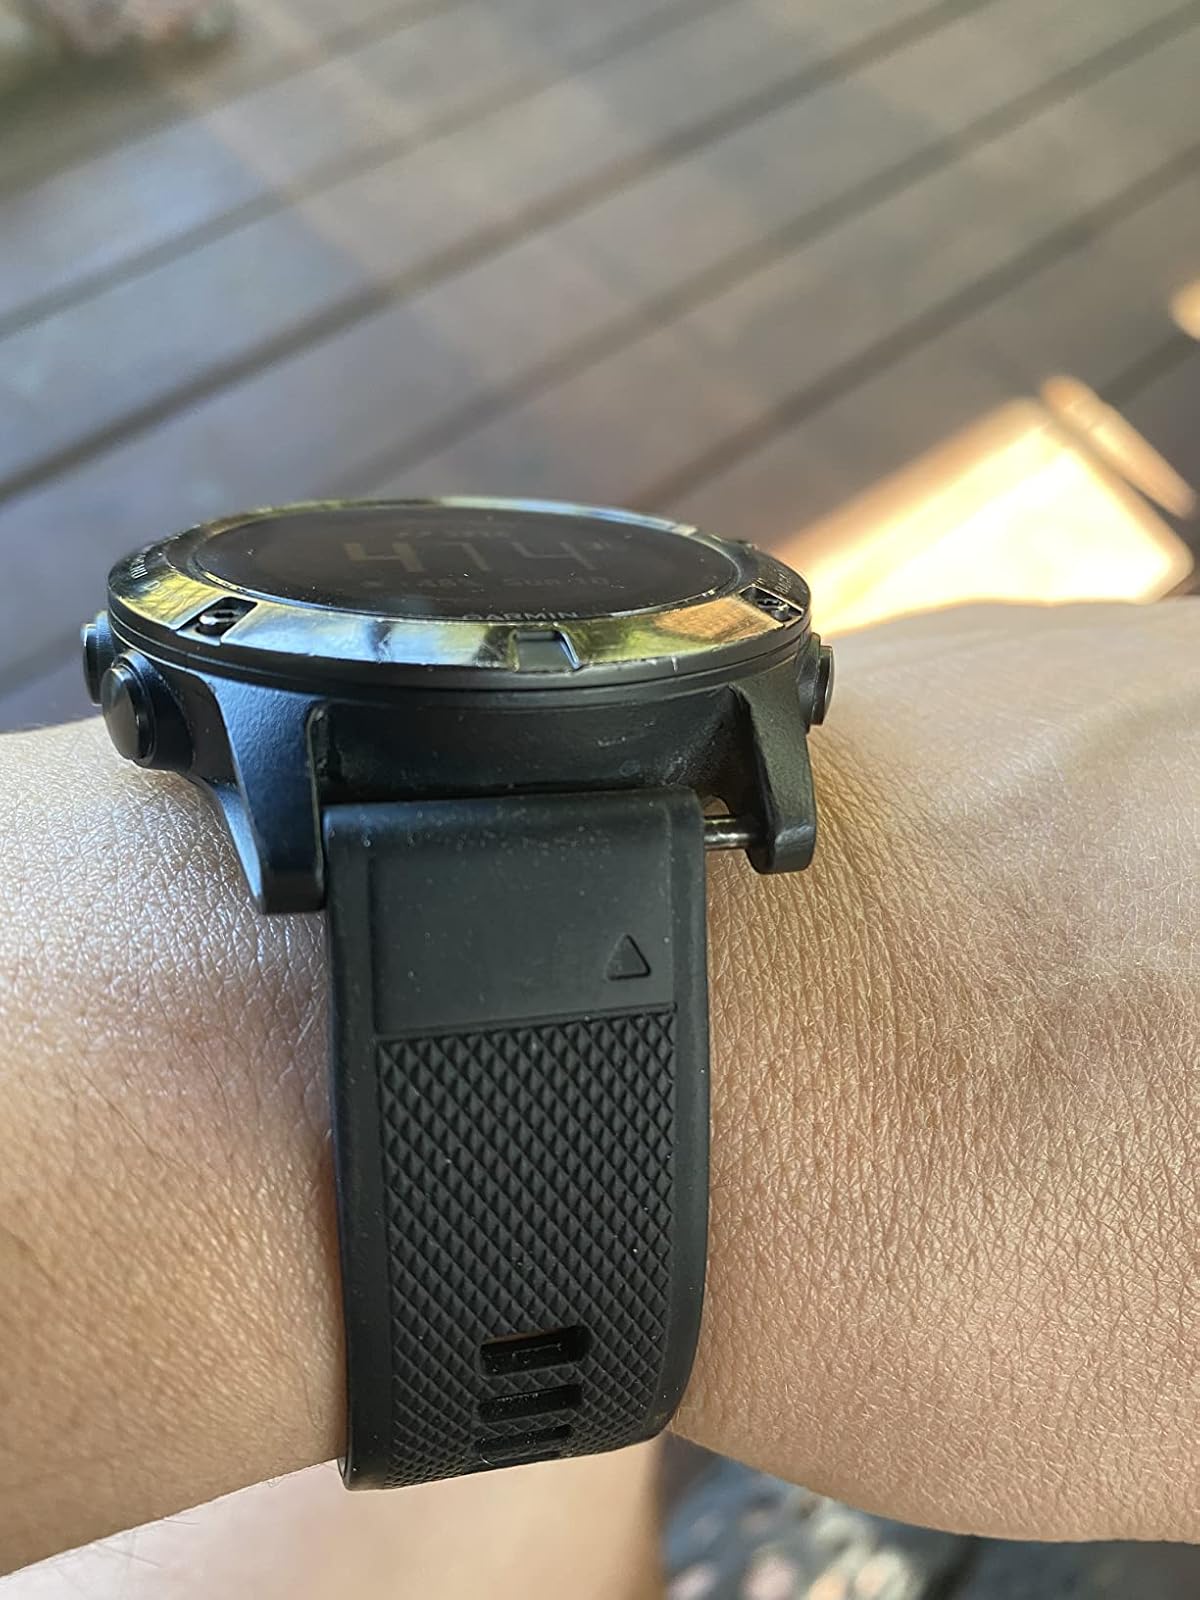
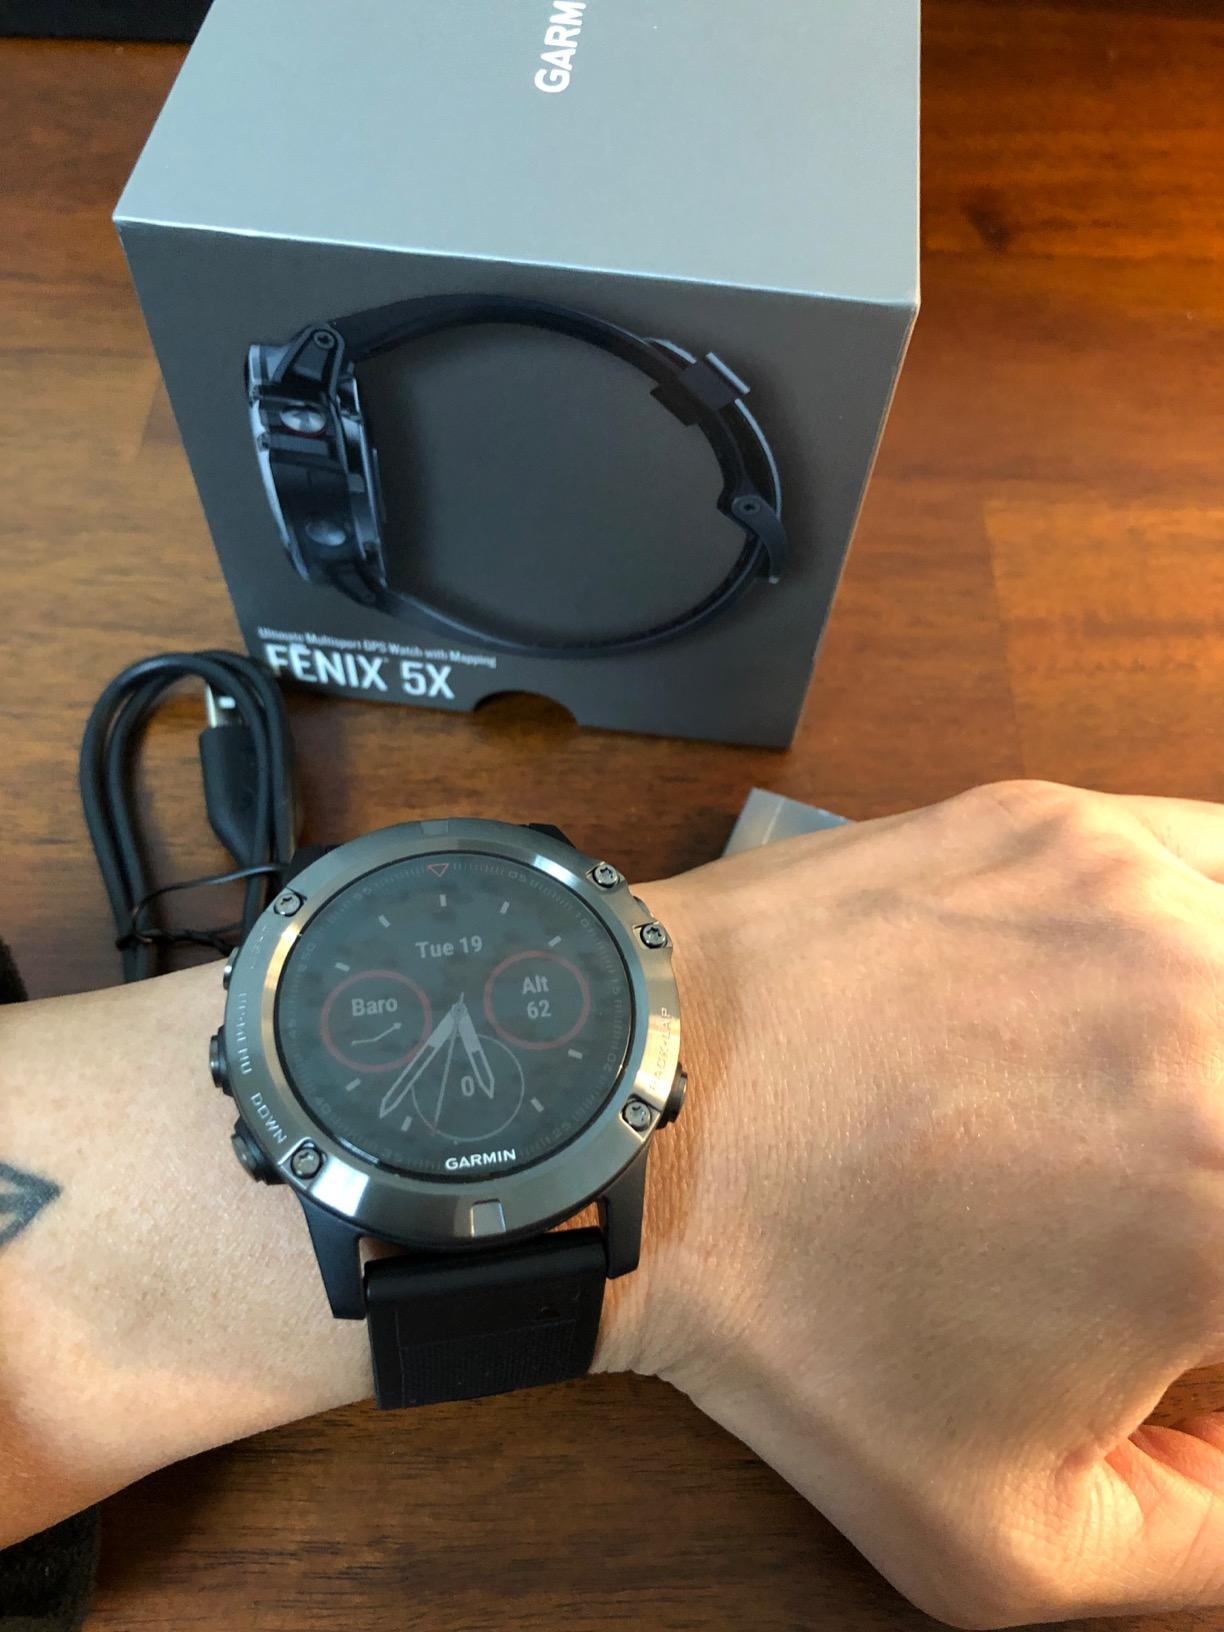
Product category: smartwatch
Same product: no